Fiat Chrysler Australia

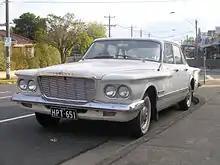
The Chrysler S Series Valiant. The Valiant was produced by Chrysler Australia from 1962 to 1980

Beginning in 1962, Chrysler Australia assembled the American Plymouth Valiant, marketed as the Valiant by Chrysler. By 1963, they had developed a local version, the AP5 Valiant, with distinctive styling giving the car a separate identity from the US Plymouth and Dodge variants. The reason for developing different styling was concern that the local manufacturer could not afford to make substantial styling changes as quickly as in the US. Hence, a modified appearance would minimise the risk of accusations that Australia was selling "last year's model".